Wildlife of Burkina Faso

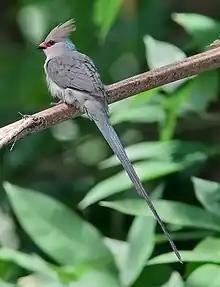
"Urocolius macrourus", blue-naped mousebird

In Burkina Faso, as of 2005, 497 bird species of various families, including 35 rare or accidental species, 12 near threatened species, three vulnerable species (lesser kestrel "Falco naumanni", white-headed vulture "Trigonoceps occipitalis" and Beaudouin's snake-eagle "Circaetus beaudouini") and one endangered species (Egyptian vulture "Neophron percnopterus") have been reported. These cover species under several families such as: thirteen of Anatidae, one of Numididae (helmeted guineafowl "Numida meleagris"), six of Phasianidae, one of Podicipedidae, two of Ciconiidae, one of Anhingidae (African darter "Anhinga rufa"), one of Pelecanidae (great white pelican "Pelecanus onocrotalus"), one of Scopidae (hamerkop "Scopus umbretta"), seventeen of Ardeidae, five of Threskiornithidae, one of family Pandionidae (osprey "Pandion haliaetus"), thirty-nine of Accipitridae (mostly eagles, vultures and hawks), one of Sagittariidae (secretary-bird "Sagittarius serpentarius"), eleven of "Falconidae", nine of Rallidae, one of Rallidae (African finfoot "Podica senegalensis"), six of Otididae, one of Gruidae (black crowned-crane "Balearica pavonina"), three of Burhinidae, eleven of Charadriidae, two of Recurvirostridae, two of Jacanidae, eighteen of Scolopacidae, two of Turnicidae, five of Glareolidae, one of Rostratulidae (Greater painted-snipe "Rostratula benghalensis"), eight of Laridae, two of Pteroclidae, thirteen of Columbidae, two of Psittacidae, two of Musophagidae, twelve of Cuculidae (cuckoos), one of Tytonidae (barn owl "Tyto alba"), eight of Strigidae, eight of Apodidae, one of Coliidae (blue-naped mousebird "Urocolius macrourus"), one of Trogonidae (Narina trogon "Apaloderma narina"), nine of Alcedinidae, eight of Meropidae, five of Coraciidae, one of Upupidae (Eurasian hoopoe "Upupa epops", two of Phoeniculidae, four of Bucerotidae, four of Lybiidae, two of Indicatoridae, two of Indicatoridae, nine of Picidae, three of Platysteiridae, two of Prionopidae, nine of Malaconotidae, two of Campephagidae, nine of Laniidae, two of Oriolidae, three of Dicruridae, two of Monarchidae, three of Corvidae, one of Nicatoridae (western nicator "Nicator chloris", nine of Alaudidae, seventeen of Hirundinidae, one of Stenostiridae (African blue-flycatcher "Elminia longicauda"), one of Paridae (white-shouldered black-tit "Parus guineensis"), two of Remizidae, one of Salpornithidae (African spotted creeper "Salpornis salvadori"), two of Pycnonotidae, four of Phylloscopidae, six of Acrocephalidae, twenty of Cisticolidae, one of Hyliotidae (yellow-bellied hyliota "Hyliota flavigaster"), twenty-seven species of Muscicapidae, three of Turdidae, three of Timaliidae, one of Zosteropidae (northern yellow white-eye "Zosterops senegalensis"), nine of Sturnidae, one of Buphagidae (yellow-billed oxpecker "Buphagus africanus"), eight of Motacillidae, four of Emberizidae, three of Fringillidae, three of Passeridae, nineteen of Ploceidae, nineteen of Estrildidae and six of Viduidae.